Breaking Clean

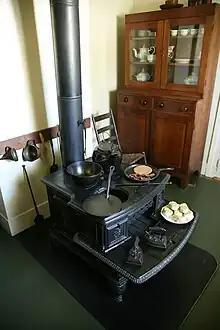

Between the ages of five and thirteen Judy went to South First Creek School. Her class consisted of students of many different ages, which resulted in difficulties for the teacher in controlling the class. Every morning the teacher did a health inspection. If they passed the inspection, they got a gold star.